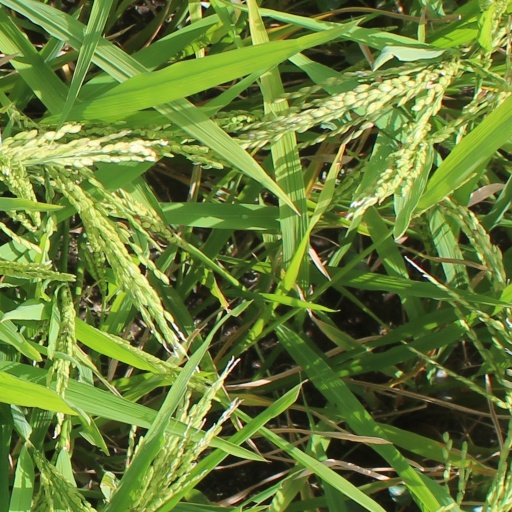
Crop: rice